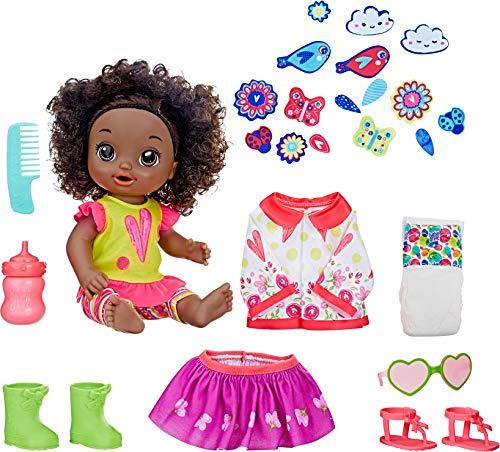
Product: Baby Alive So Many Styles Baby (Black Curly Hair)
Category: Toys & Games | Dolls & Accessories | Dolls
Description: Mix-and-match clothes and accessories let baby’s style shine through, cute ensembles with two outfits and accessories galore.
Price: $21.00
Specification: ProductDimensions:4x15x15inches|ItemWeight:1.32pounds|ShippingWeight:1.9pounds(Viewshippingratesandpolicies)|ASIN:B079D86NYJ|Itemmodelnumber:E2100|Manufacturerrecommendedage:3months-8years